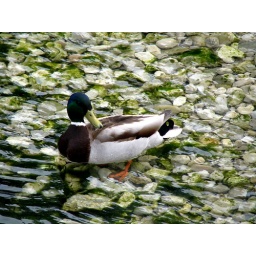
A duck sailing quietly in the crystal clear water near McKinac Island near the US-Canada border